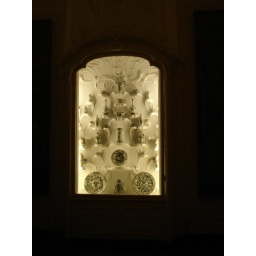
An interesting display in the Rijksmuseum. This cabinet was a built-in in a baroque house that was later torn down.